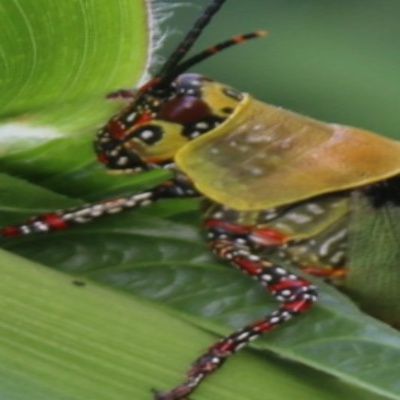
Crop: Maize
Condition: grasshoper